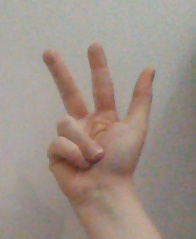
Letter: al